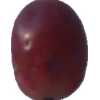
Label: pink_grape